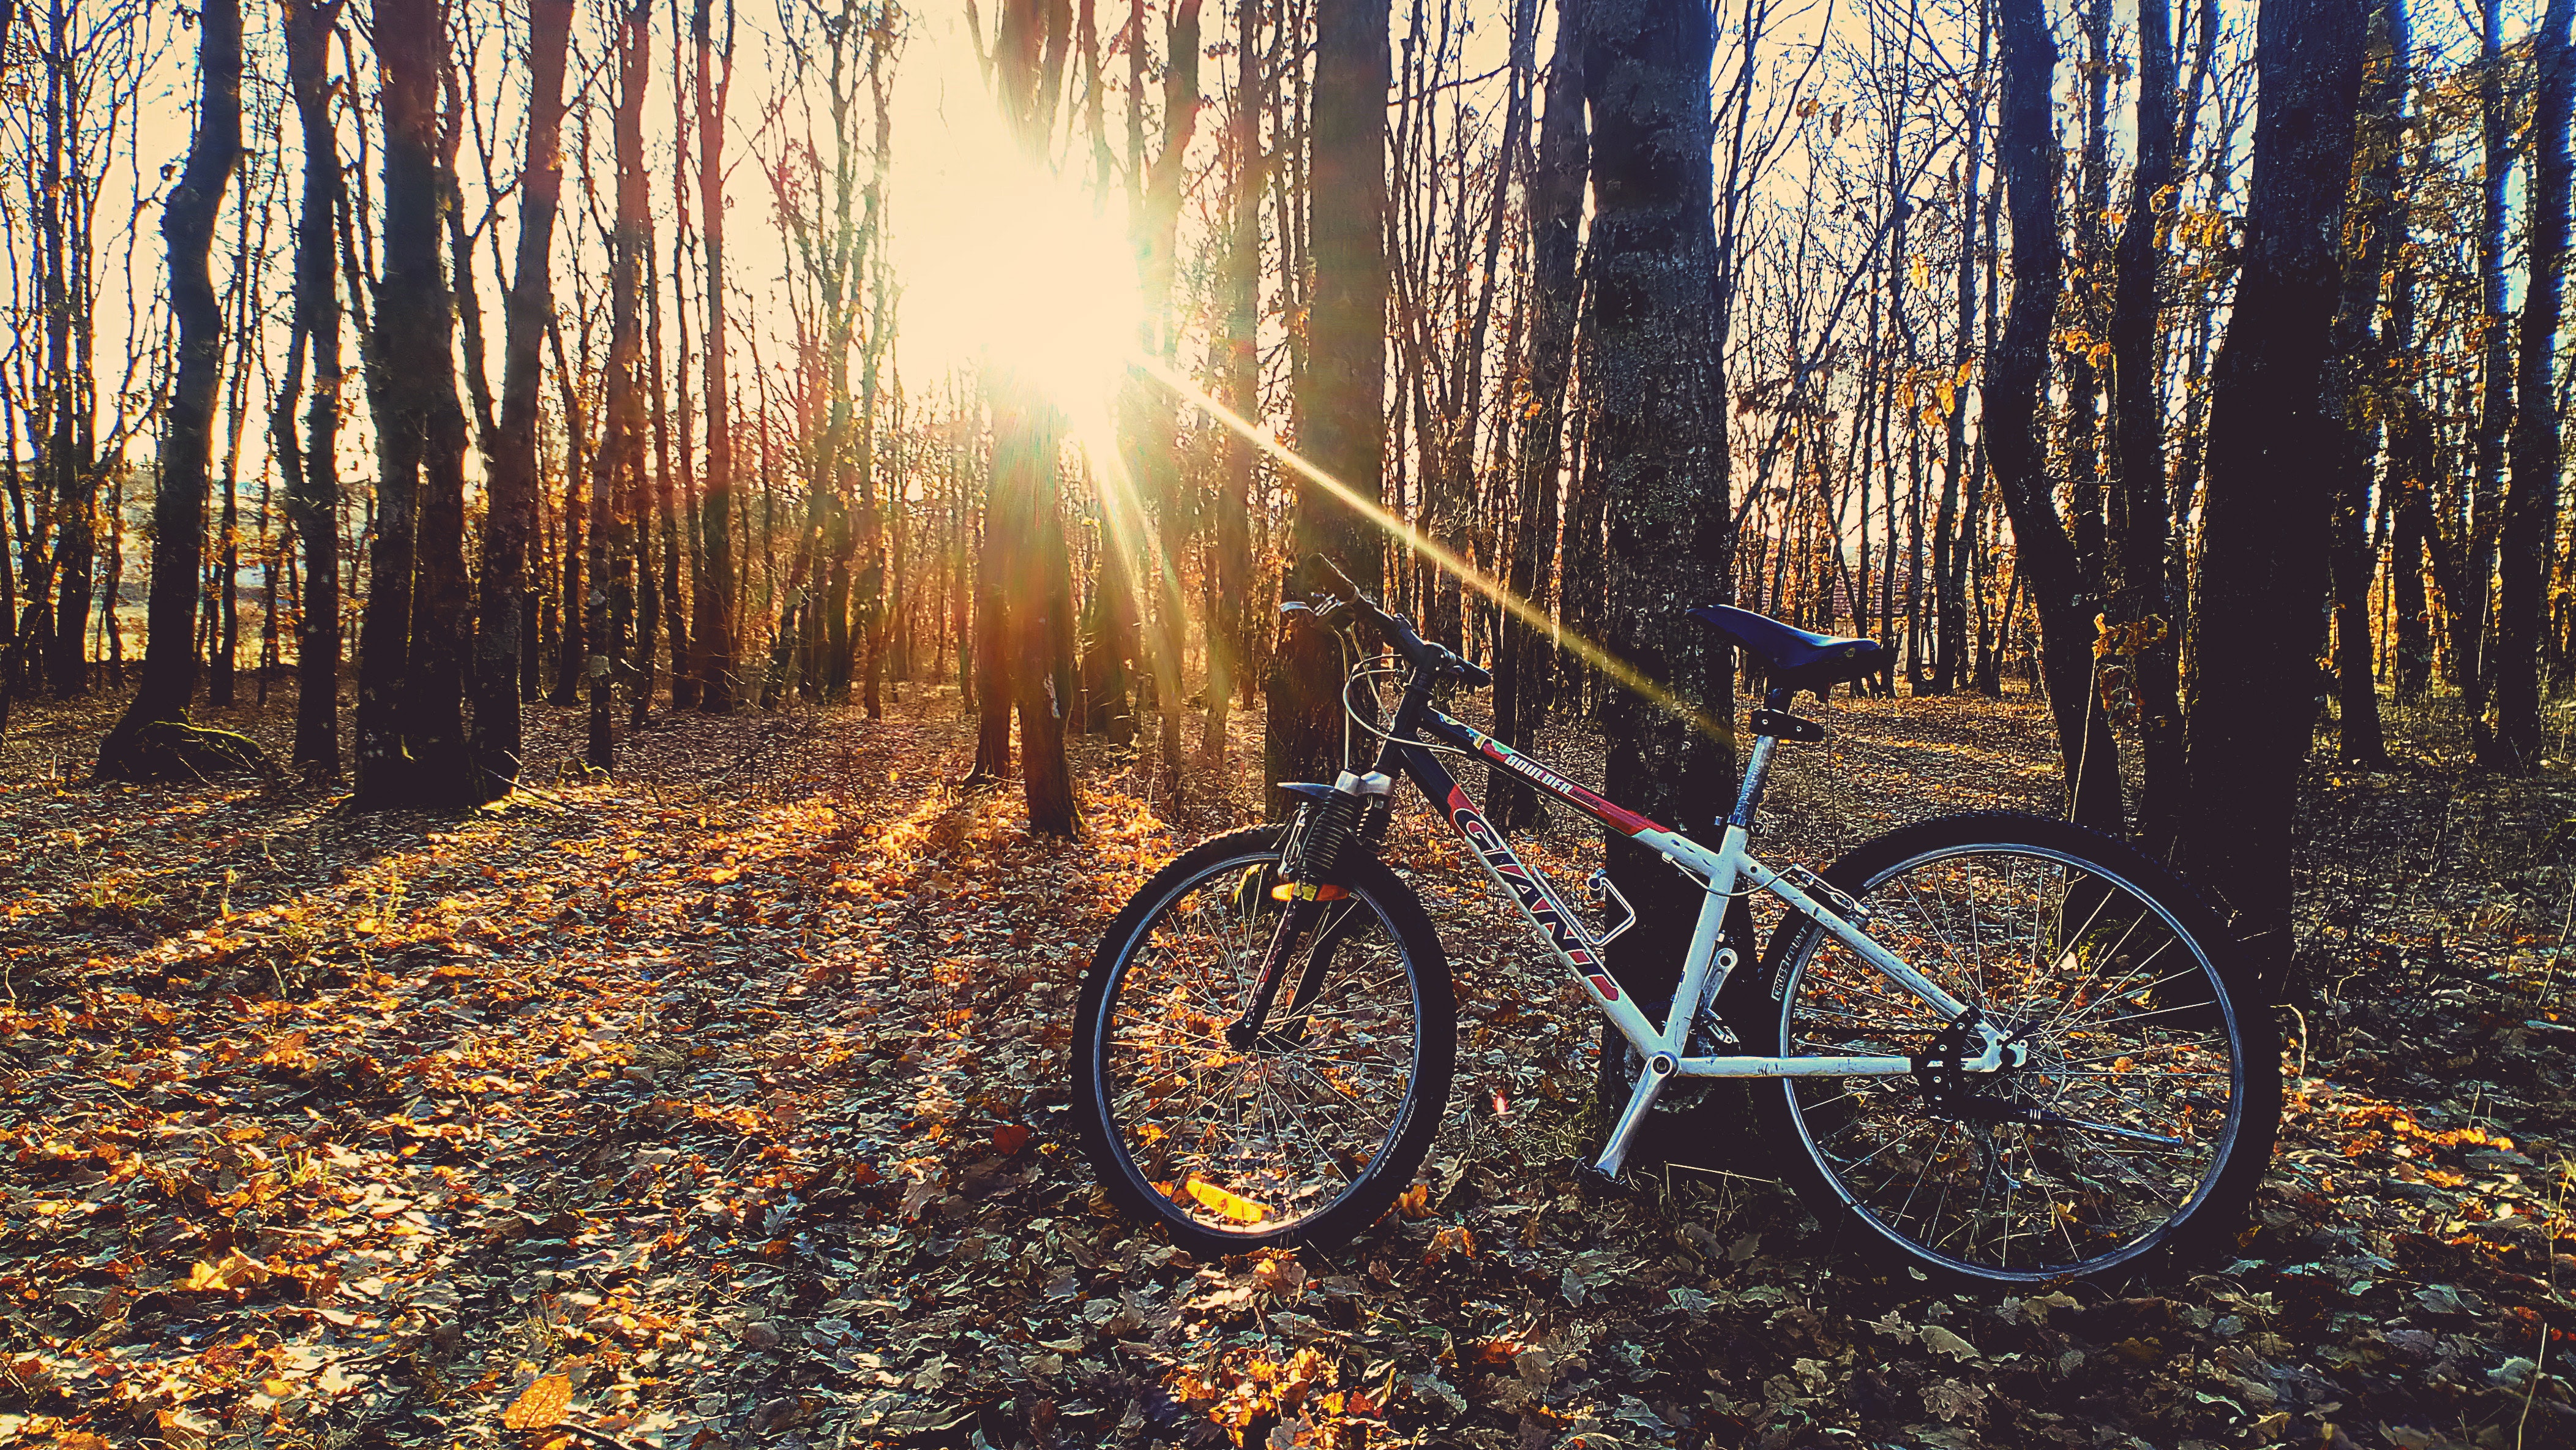
bicycle, bicycle wheel, nature, tree, cycle sport, vehicle, mountain bike, natural environment, forest, sunlight, light, bicycle tire, woodland, sky, spoke, cycling, bicycle frame, leaf, morning, woody plant, Northern hardwood forest, autumn, trail, hybrid bicycle, mountain bike racing, sports equipment, photography, plant, recreation, old growth forest, mountain biking, temperate coniferous forest, lens flare, bicycle part, deciduous, freeride, road bicycle, bicycle fork, wood, winter, trunk, bicycle racing, cross country cycling, temperate broadleaf and mixed forest, state park